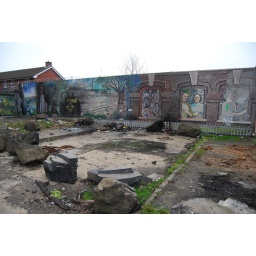
Waste ground near the peace wall